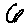
Label: 6